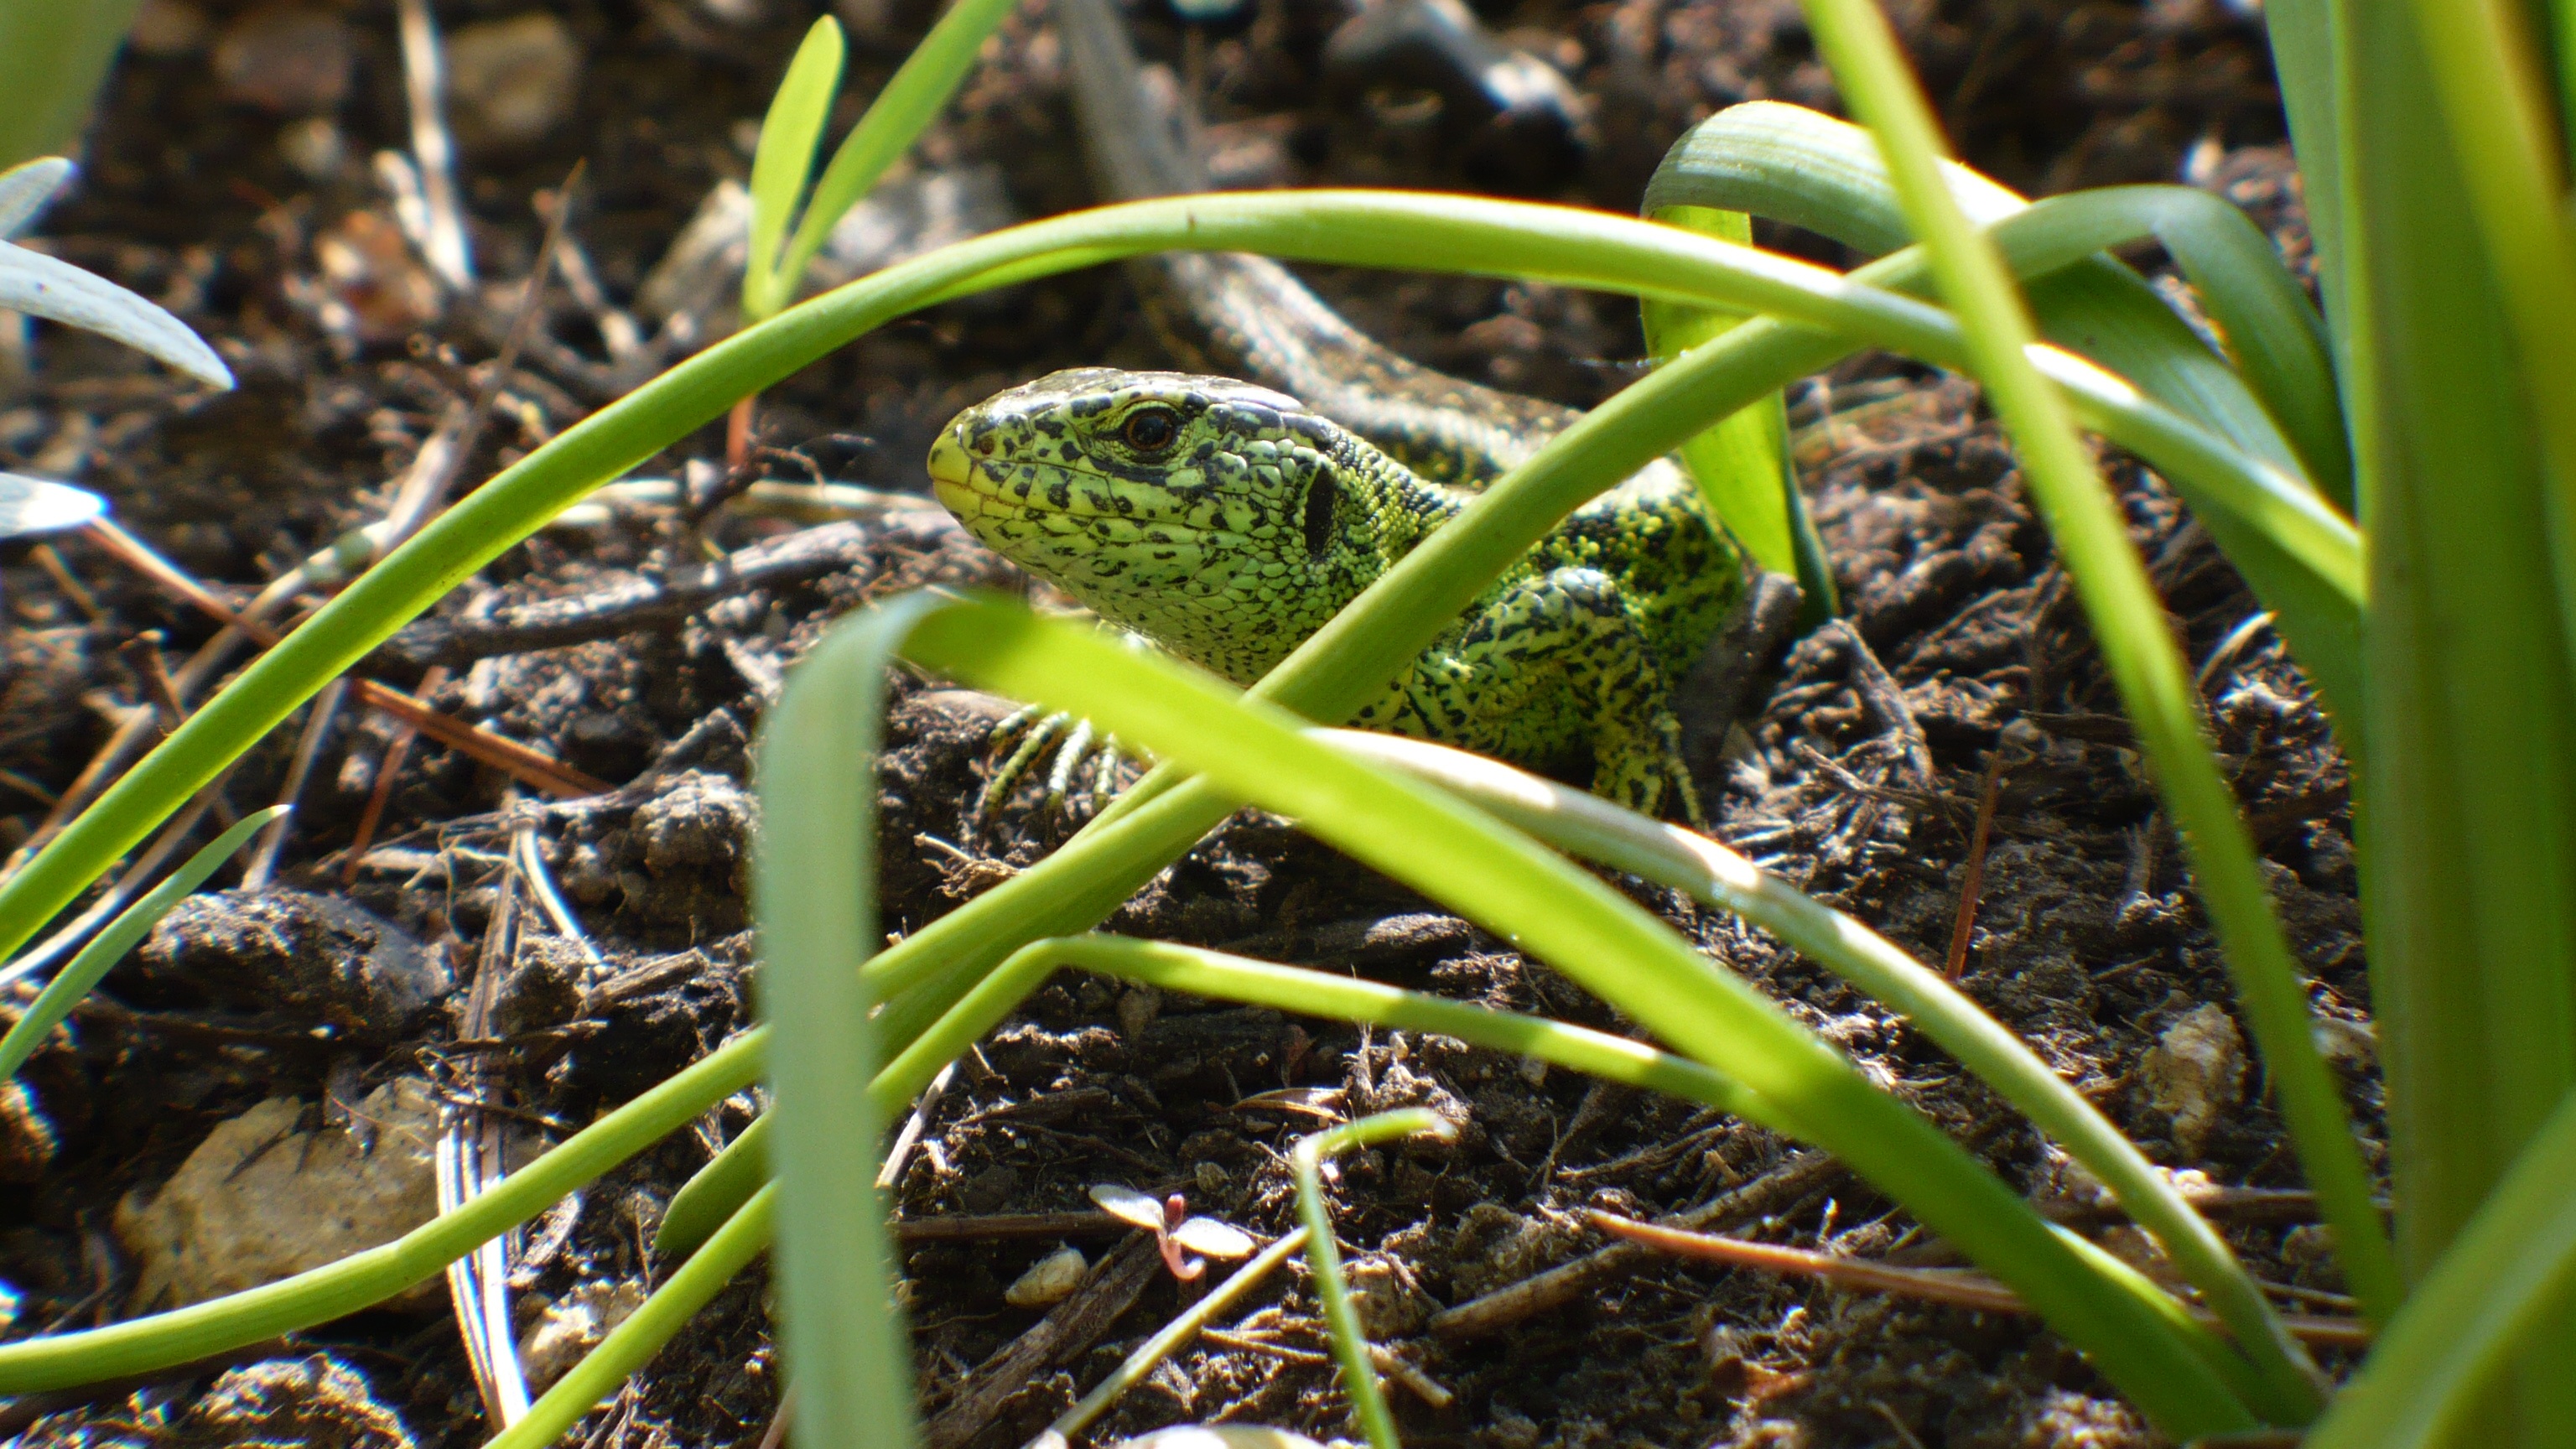
nature, grass, plant, lawn, leaf, flower, food, green, produce, soil, botany, reptile, garden, flora, lizard, wildflower, cold blooded animals, flowering plant, hiding place, sand lizard, grass family, plant stem, land plant